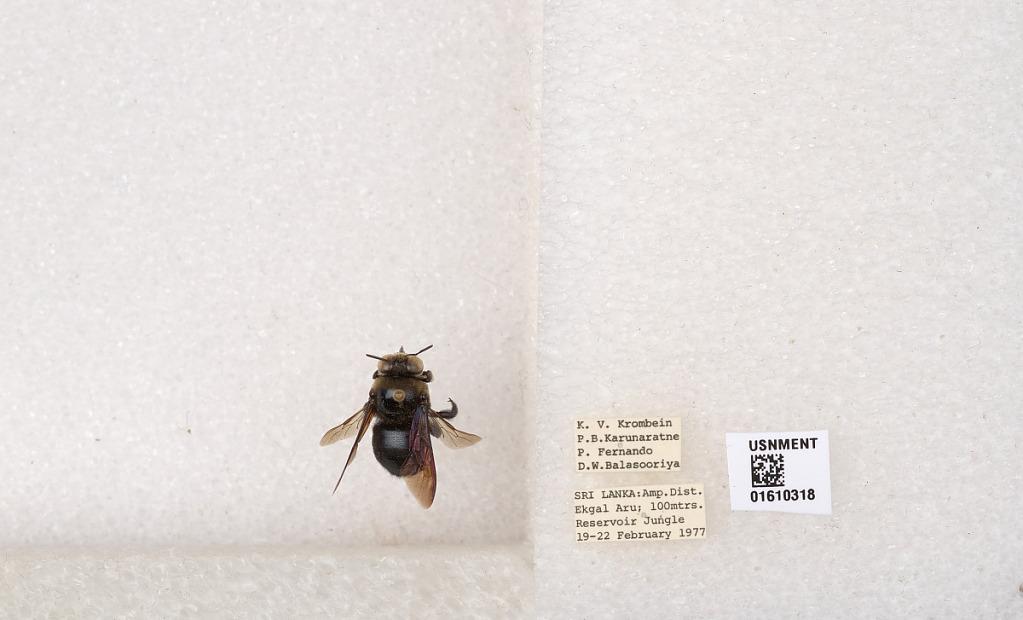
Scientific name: Xylocopa (Nodula) amethystina (Fabricius)
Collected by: K. Krombein, P. Karunaratne, P. Fernando & D. Balasooriya
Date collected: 1977-2-19
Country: Sri Lanka
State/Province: Eastern
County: Ampara
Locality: Ekgal Aru Reservoir Jungle
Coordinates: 7.1642, 81.6122